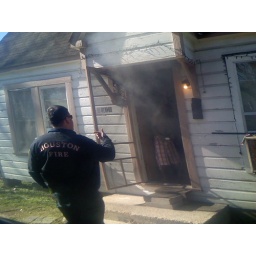
Lumpy tries to get person who's house is on fire in the rear out of the house...